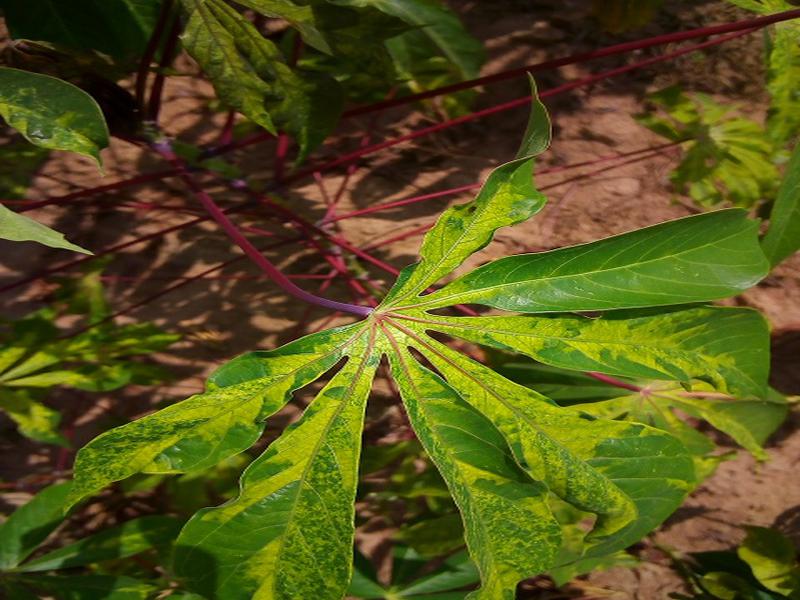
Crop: cassava
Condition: mosaic_disease